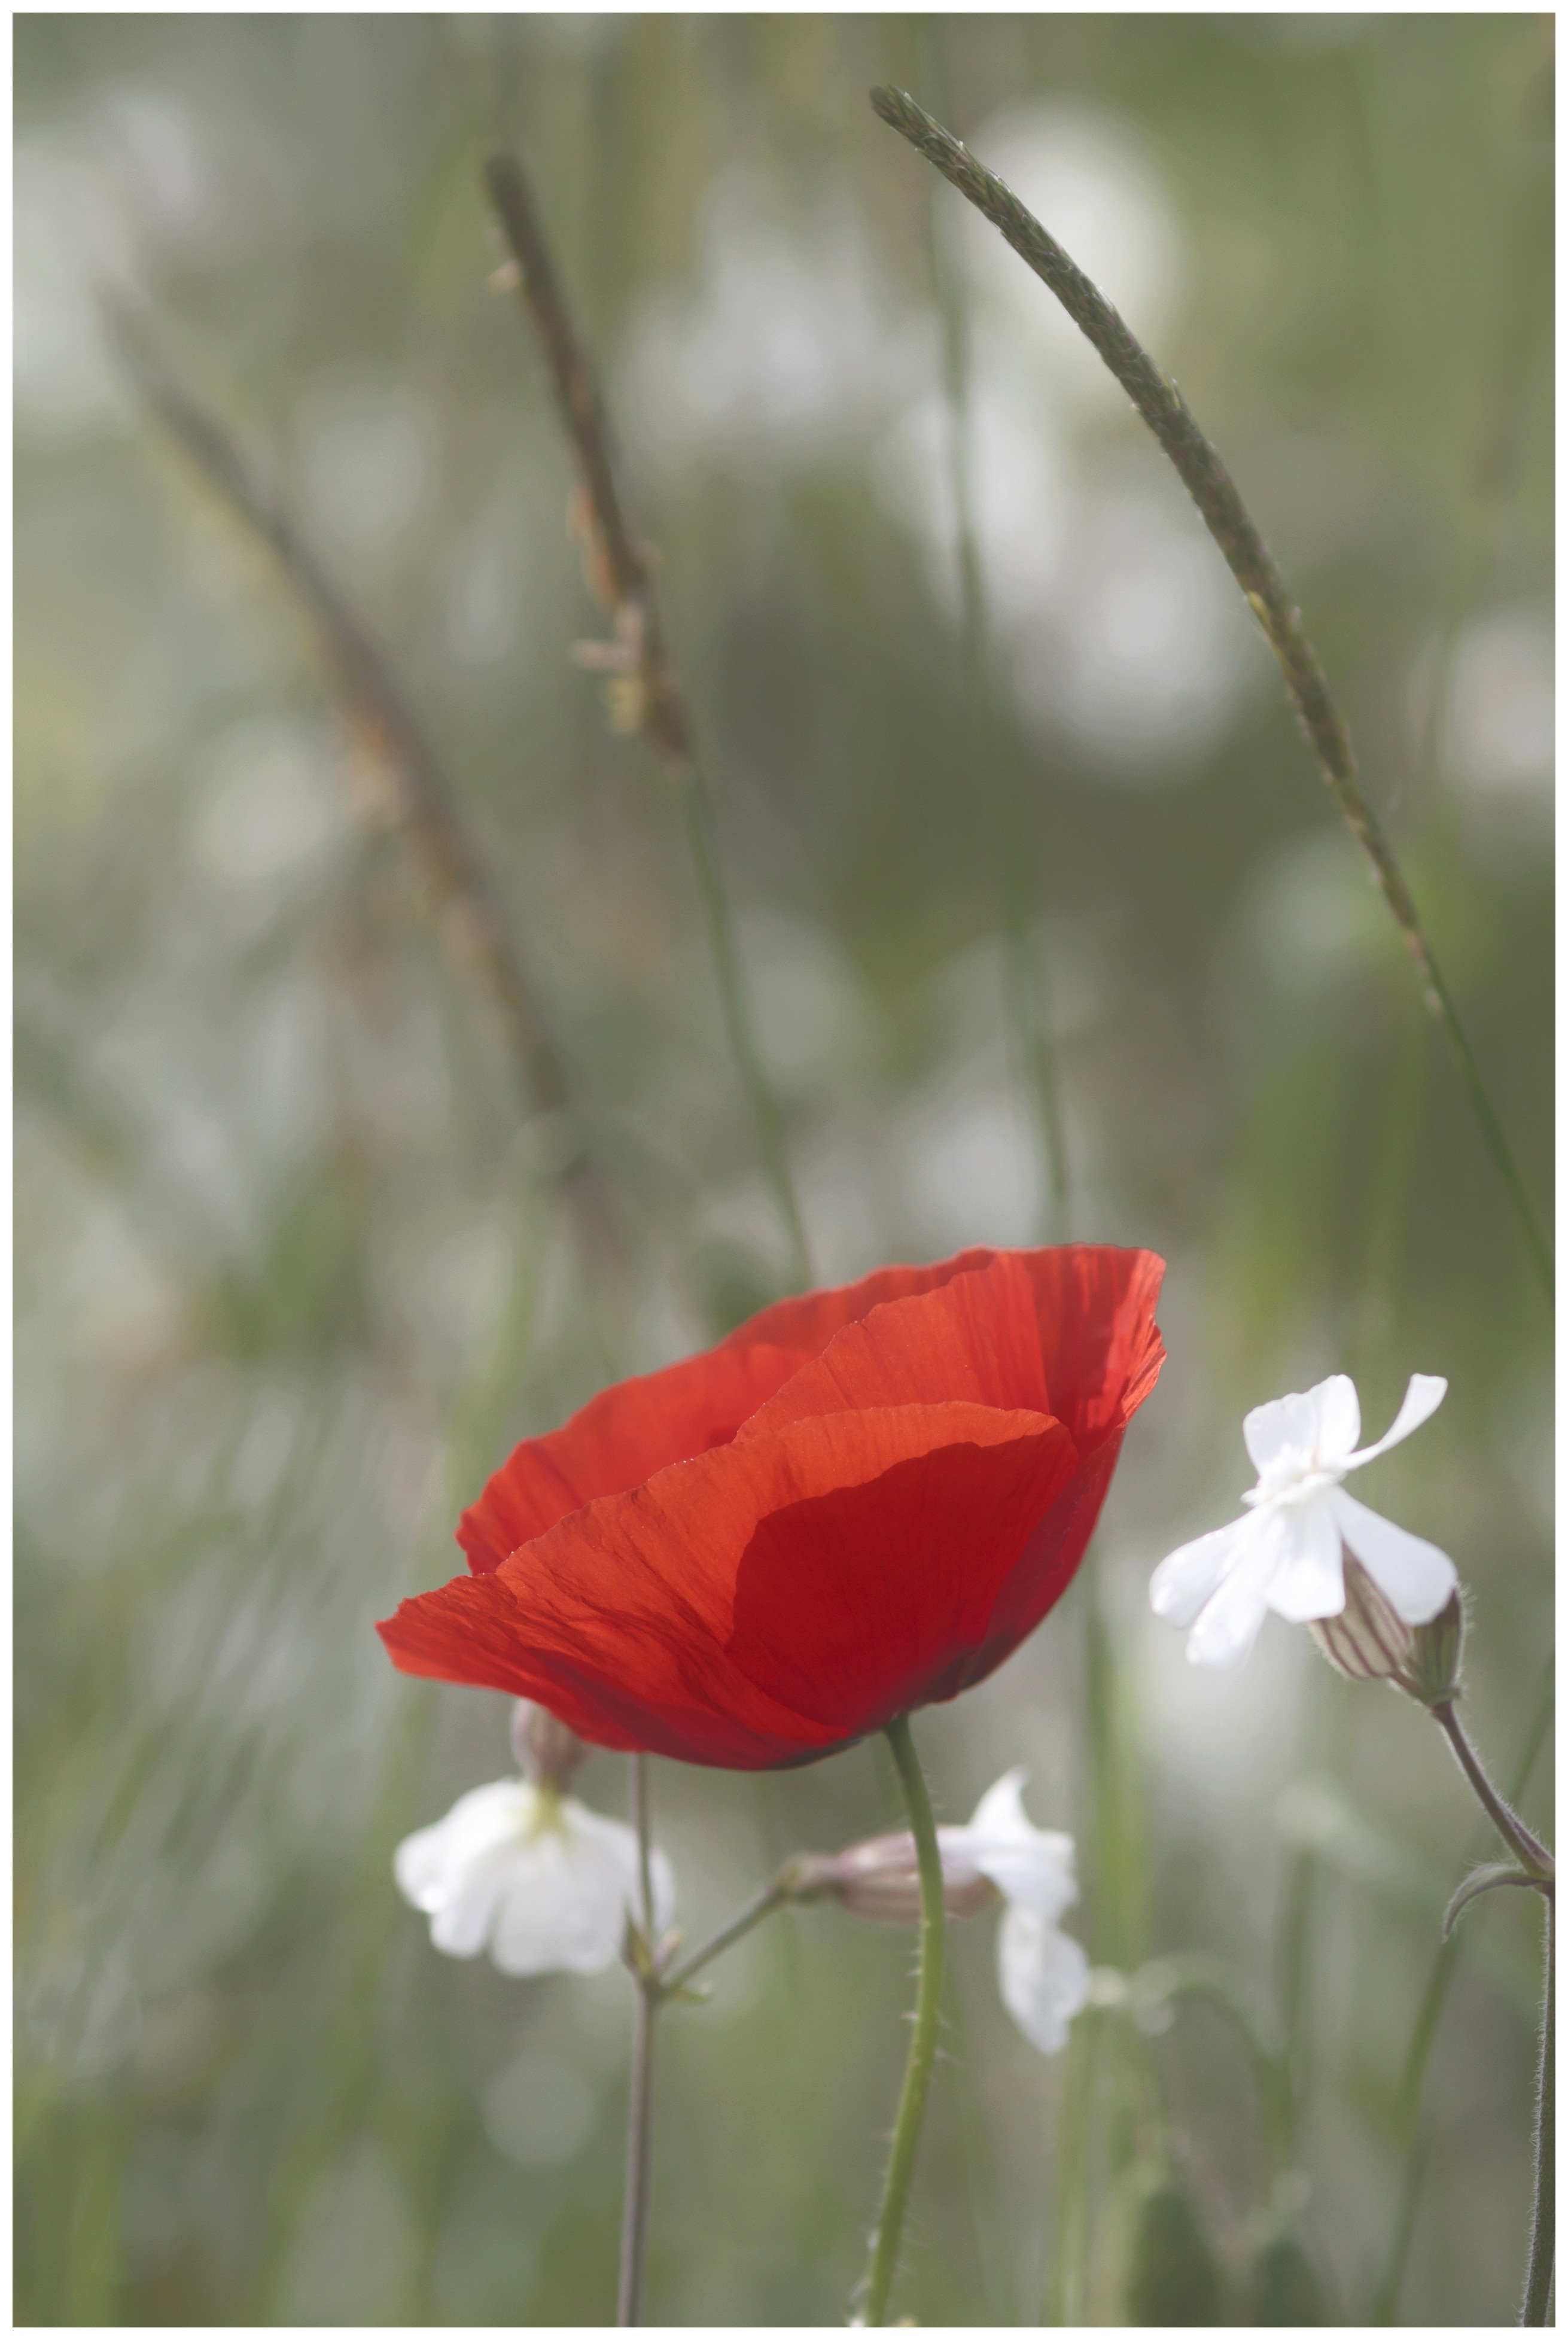
landscape, nature, plant, countryside, leaf, flower, petal, spring, red, botany, flora, wild flower, wildflower, fields, poppy, flowering plant, plant stem, land plant, poppy family